Question: Please indicate a possible affordance area of the frisbee that can be used for holding
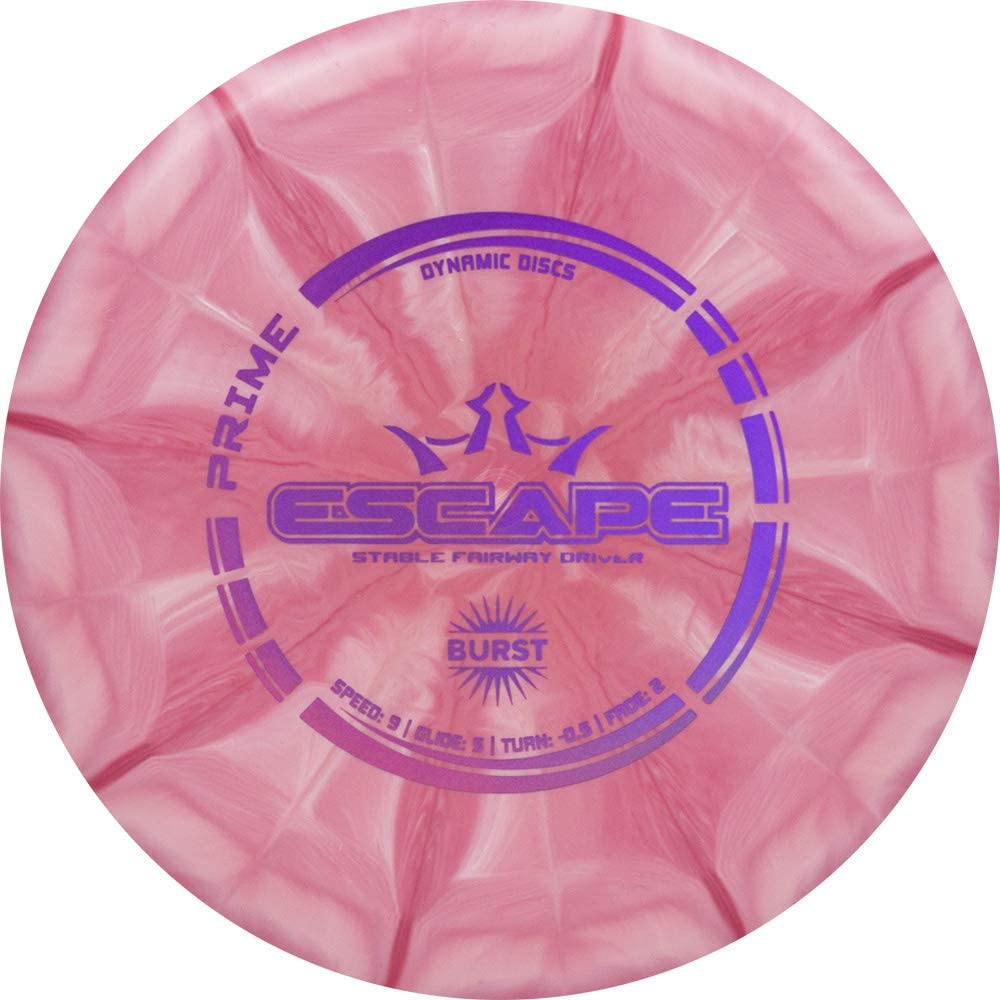
Answer: [6.024, 7.53, 992.47, 989.458]